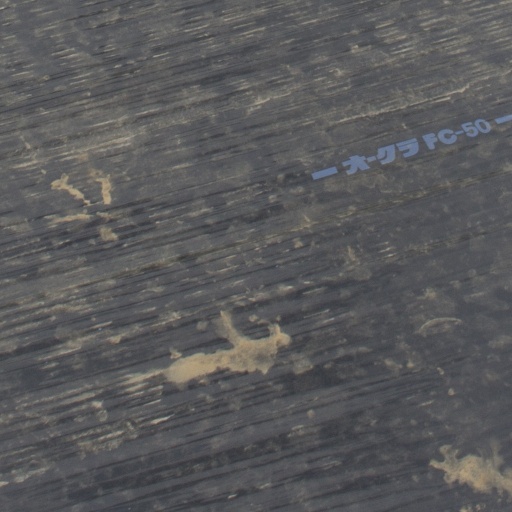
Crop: Jerusalem artichoke